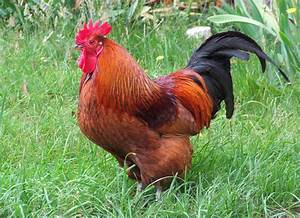
Label: chicken